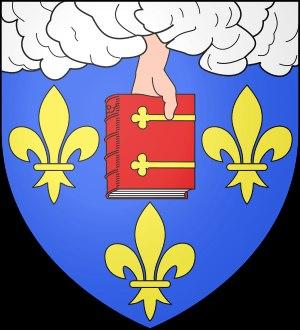
Étienne fut le 21ᵉ abbé de Parc, de 1361 au 20 mars 1368, Parc étant une abbaye prémontrée située dans le Brabant flamand, en Belgique, près de Louvain, fondée en 1129 et toujours en activité.